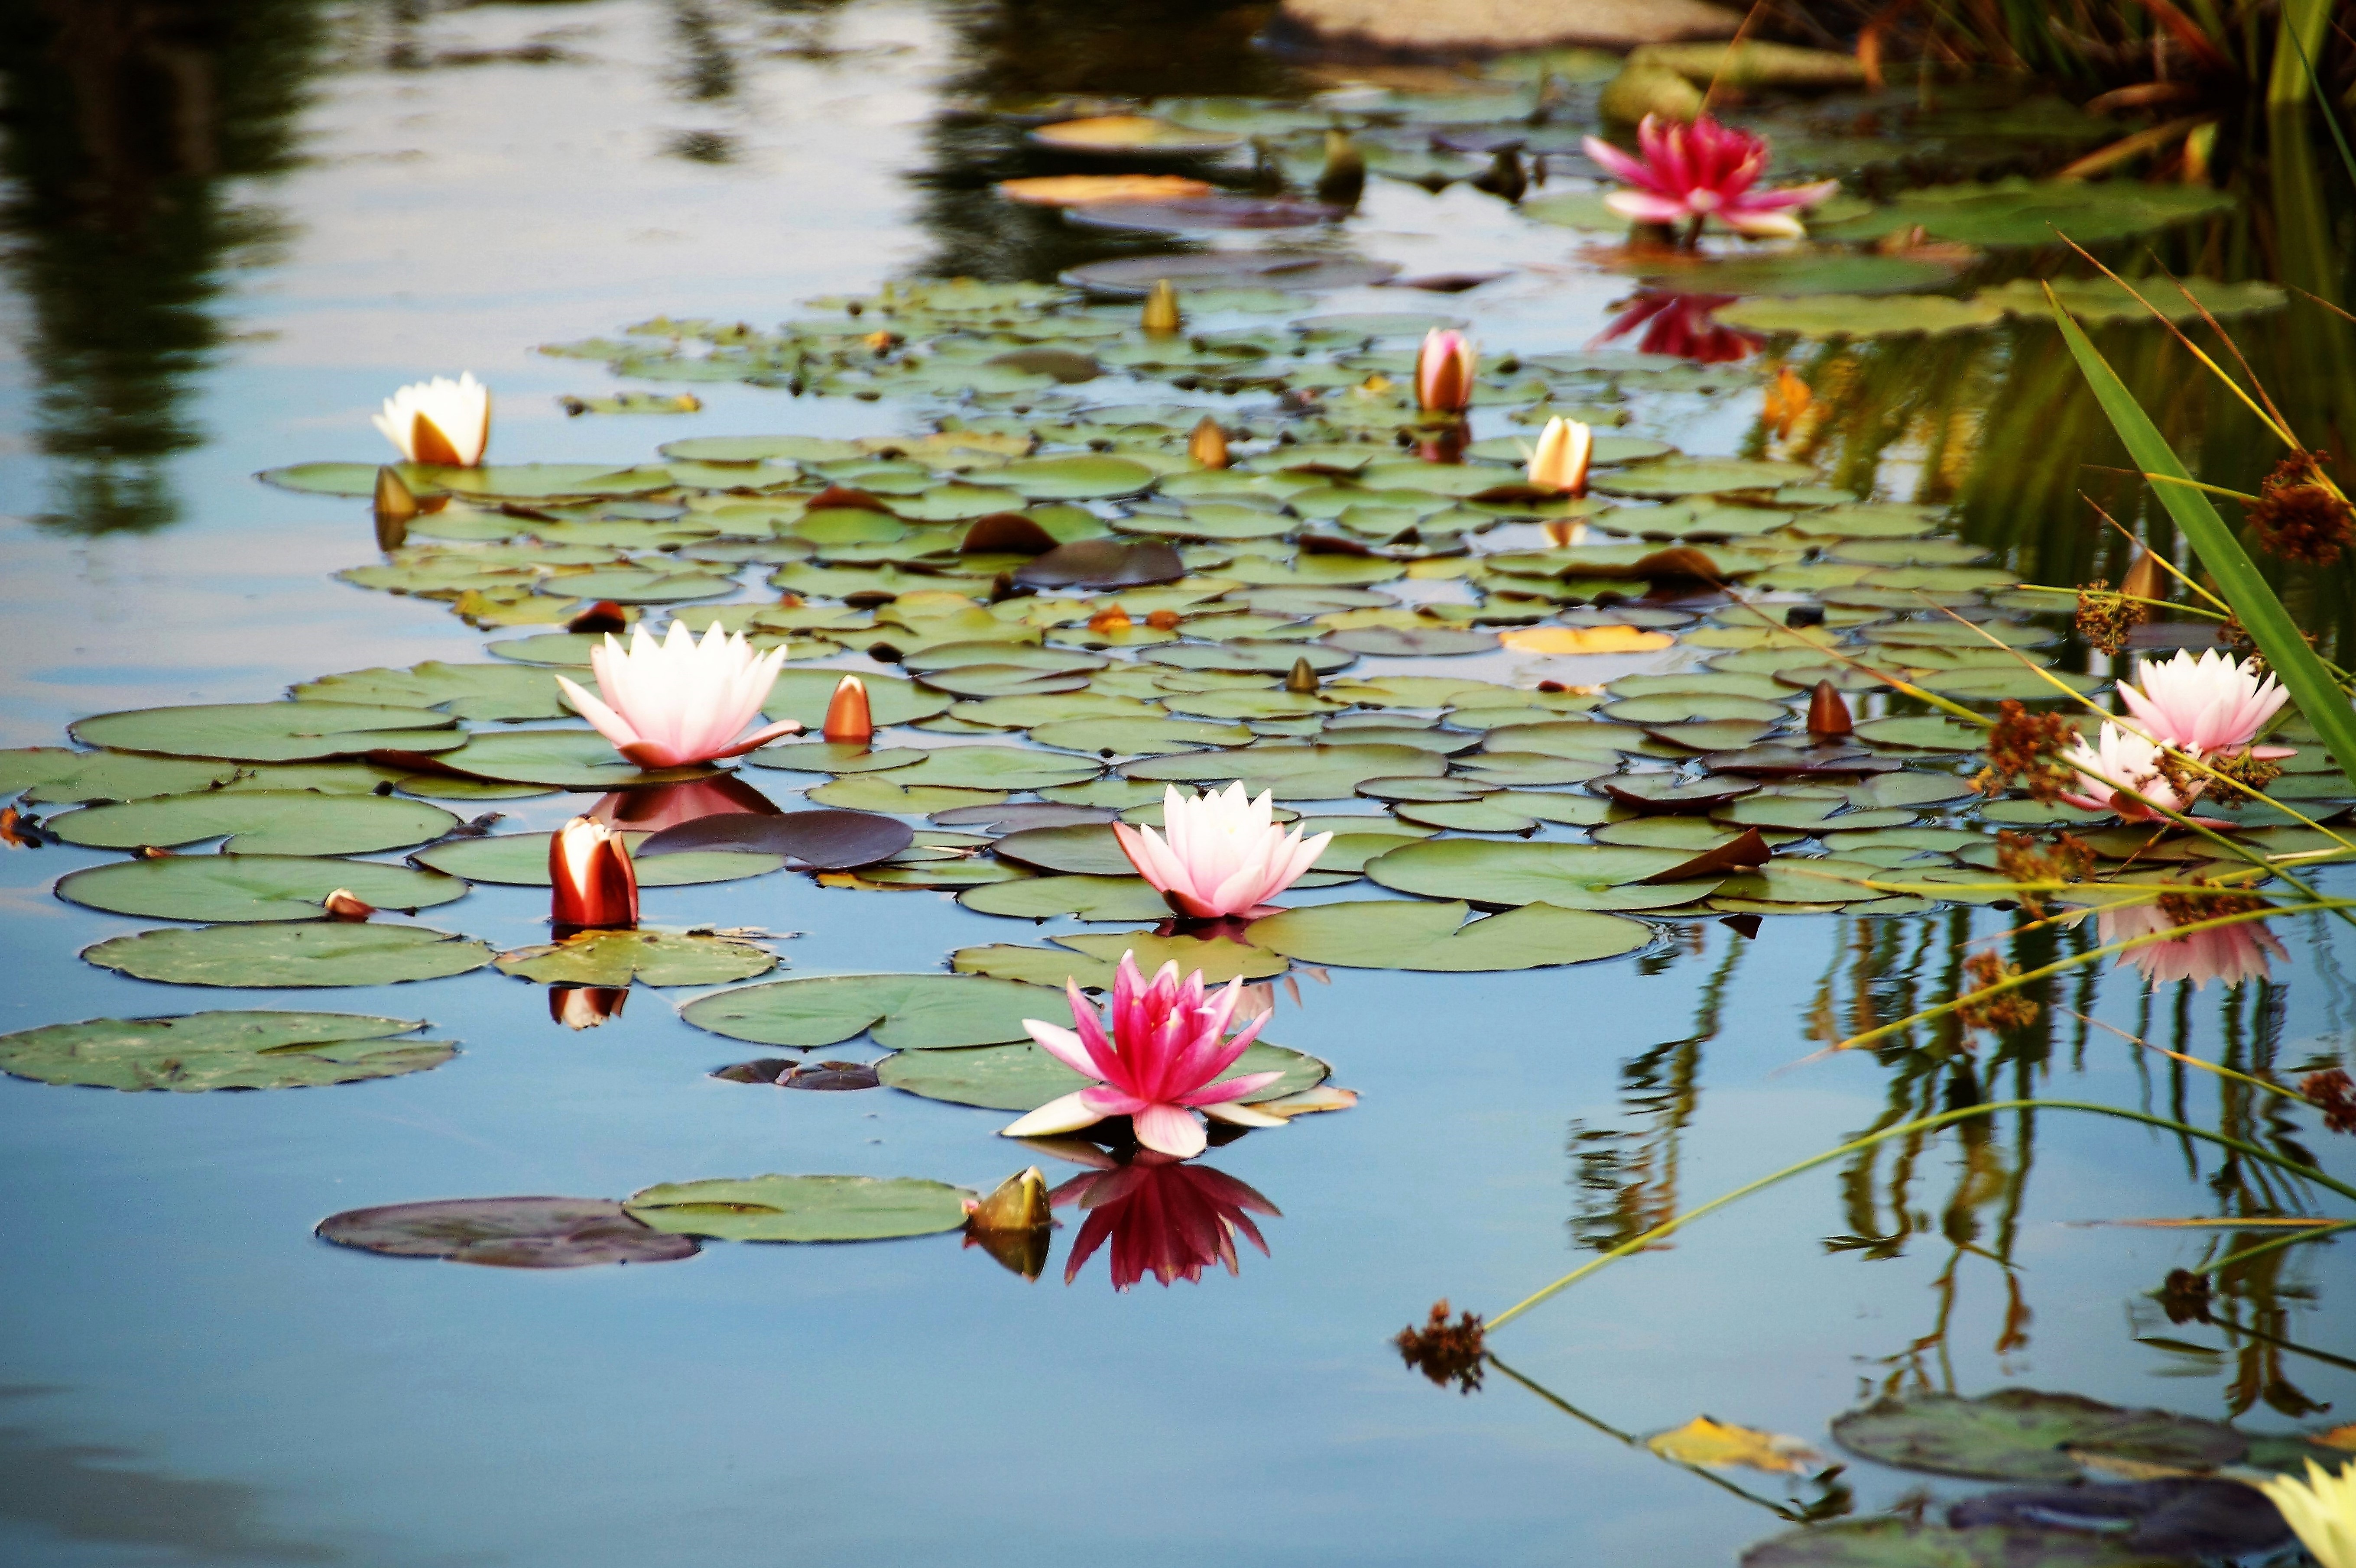
leaf, flower, pond, reflection, autumn, lagoon, romantic, botany, flora, art, artificial, water bird, waterlily, water flower, water area, the flower of the lily pad